Foncine-le-Haut

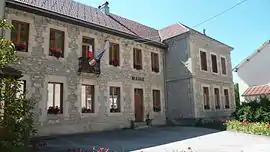
The town hall in Foncine-le-Haut

Foncine-le-Haut is a commune in the Jura department in Bourgogne-Franche-Comté in eastern France.